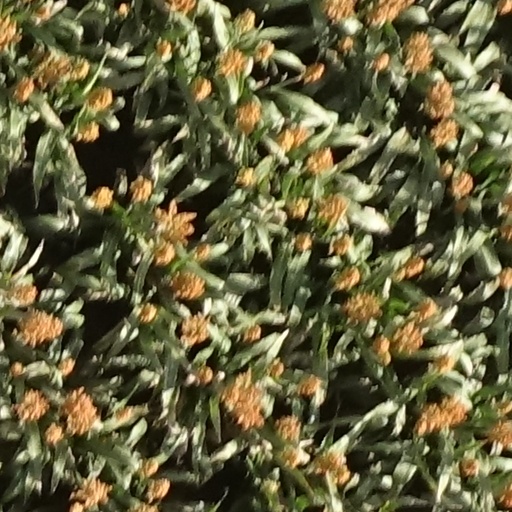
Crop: sorghum